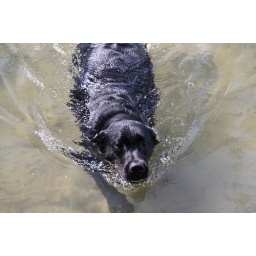
A black lab dog named Panda swimming in 16 Mile Creek